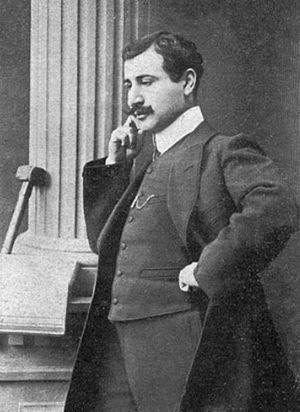
Daniel Tcheboukkyarian dit Varoujan, né le 20 avril 1884 dans le village de Perknig et mort le 26 août 1915 à Çankırı, est un écrivain arménien.